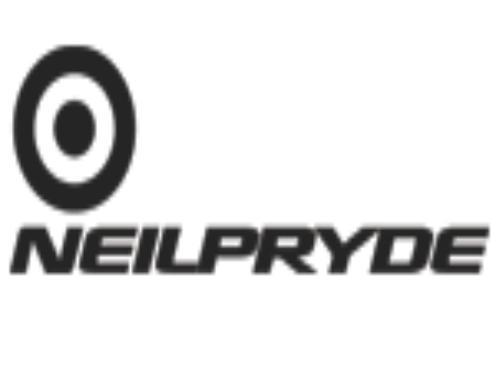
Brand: neil pryde-1
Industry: Sports